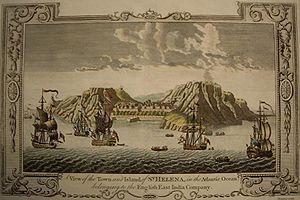
Voyage de découvertes aux terres australes est le titre court d'un récit de voyage dont la première édition fut publiée par François Péron en 1807 et qui fut par la suite complété et corrigé par Louis Claude de Saulces de Freycinet jusque dans les années 1820. Elle décrit le périple qu'ils firent jusqu'en Australie dans le cadre de l'expédition Baudin, une expédition scientifique française partie du Havre le 19 octobre 1800 et qui ramena en métropole un très grand nombre de spécimens botaniques ou zoologiques inconnus par les savants européens de l'époque.